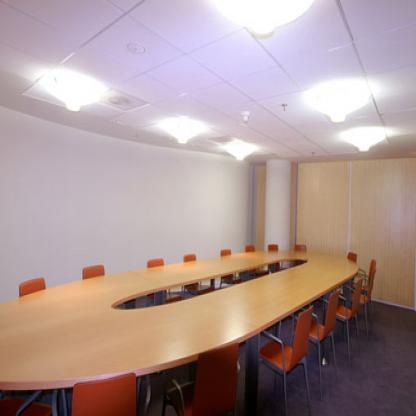
Scene: Indoor